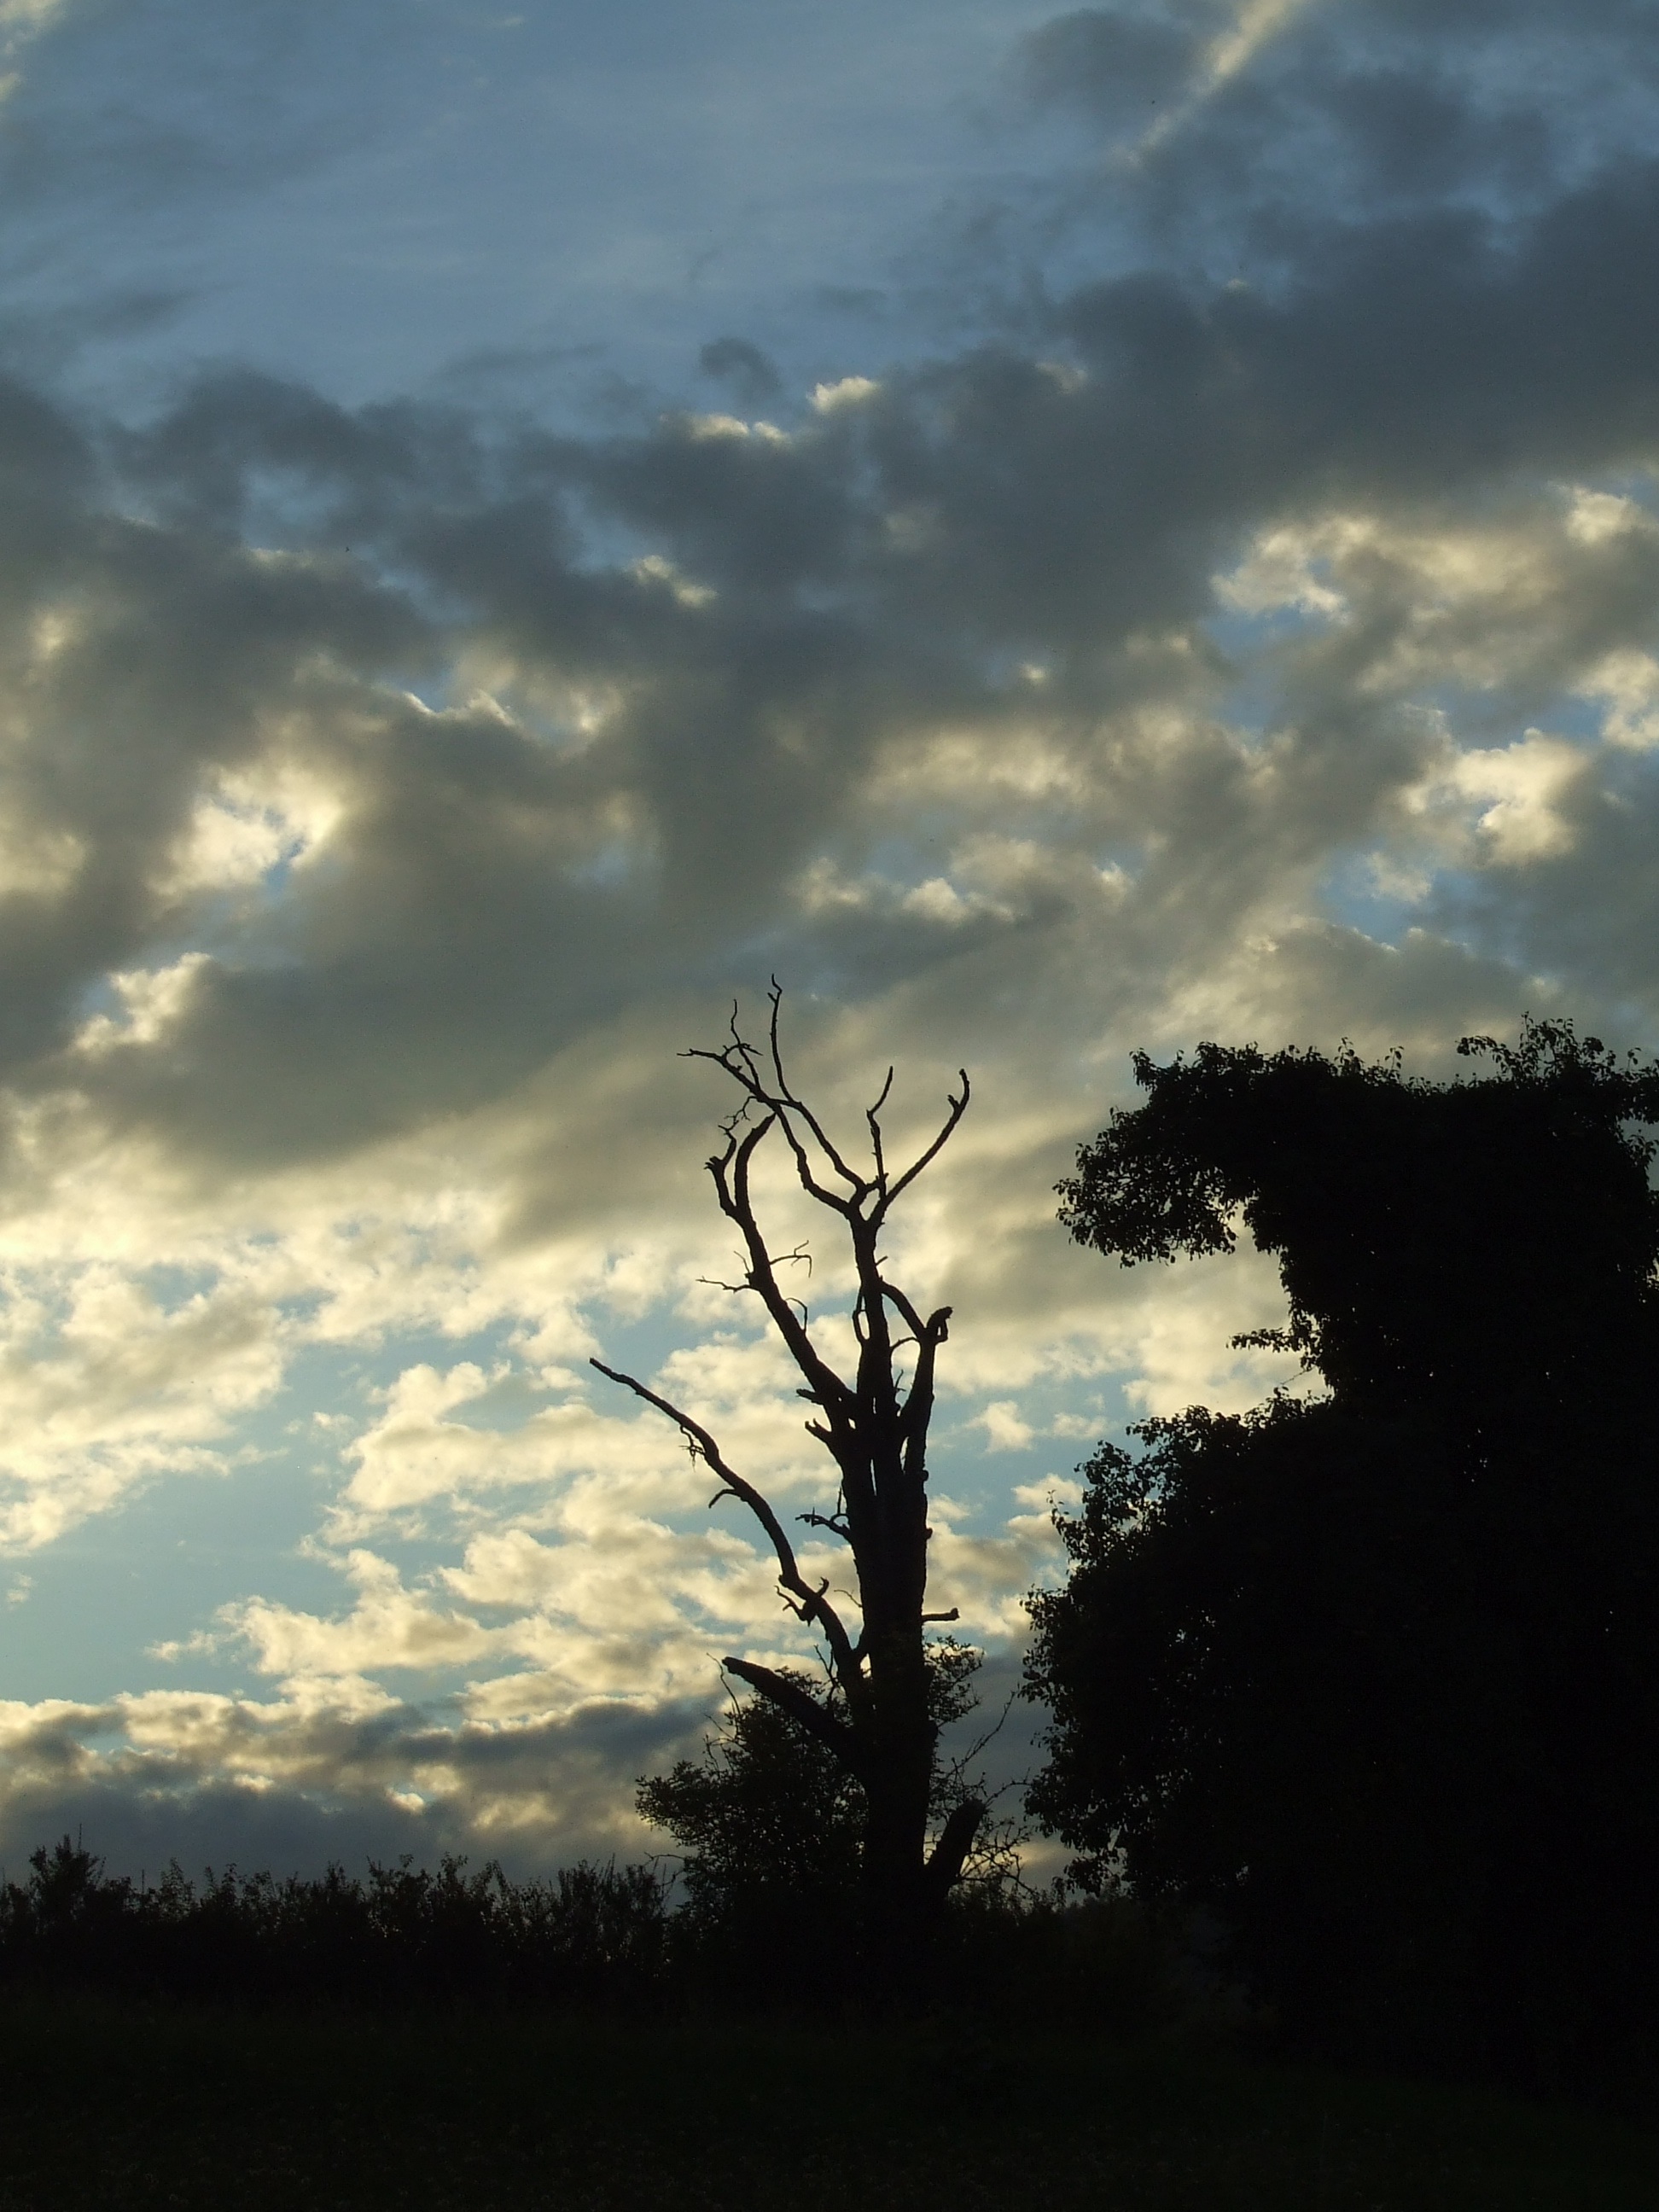
tree, nature, forest, grass, horizon, branch, cloud, plant, sky, sun, sunrise, sunset, sunlight, morning, leaf, dawn, atmosphere, dusk, evening, darkness, clouds, abendstimmung, dead plant, meteorological phenomenon, atmospheric phenomenon, woody plant